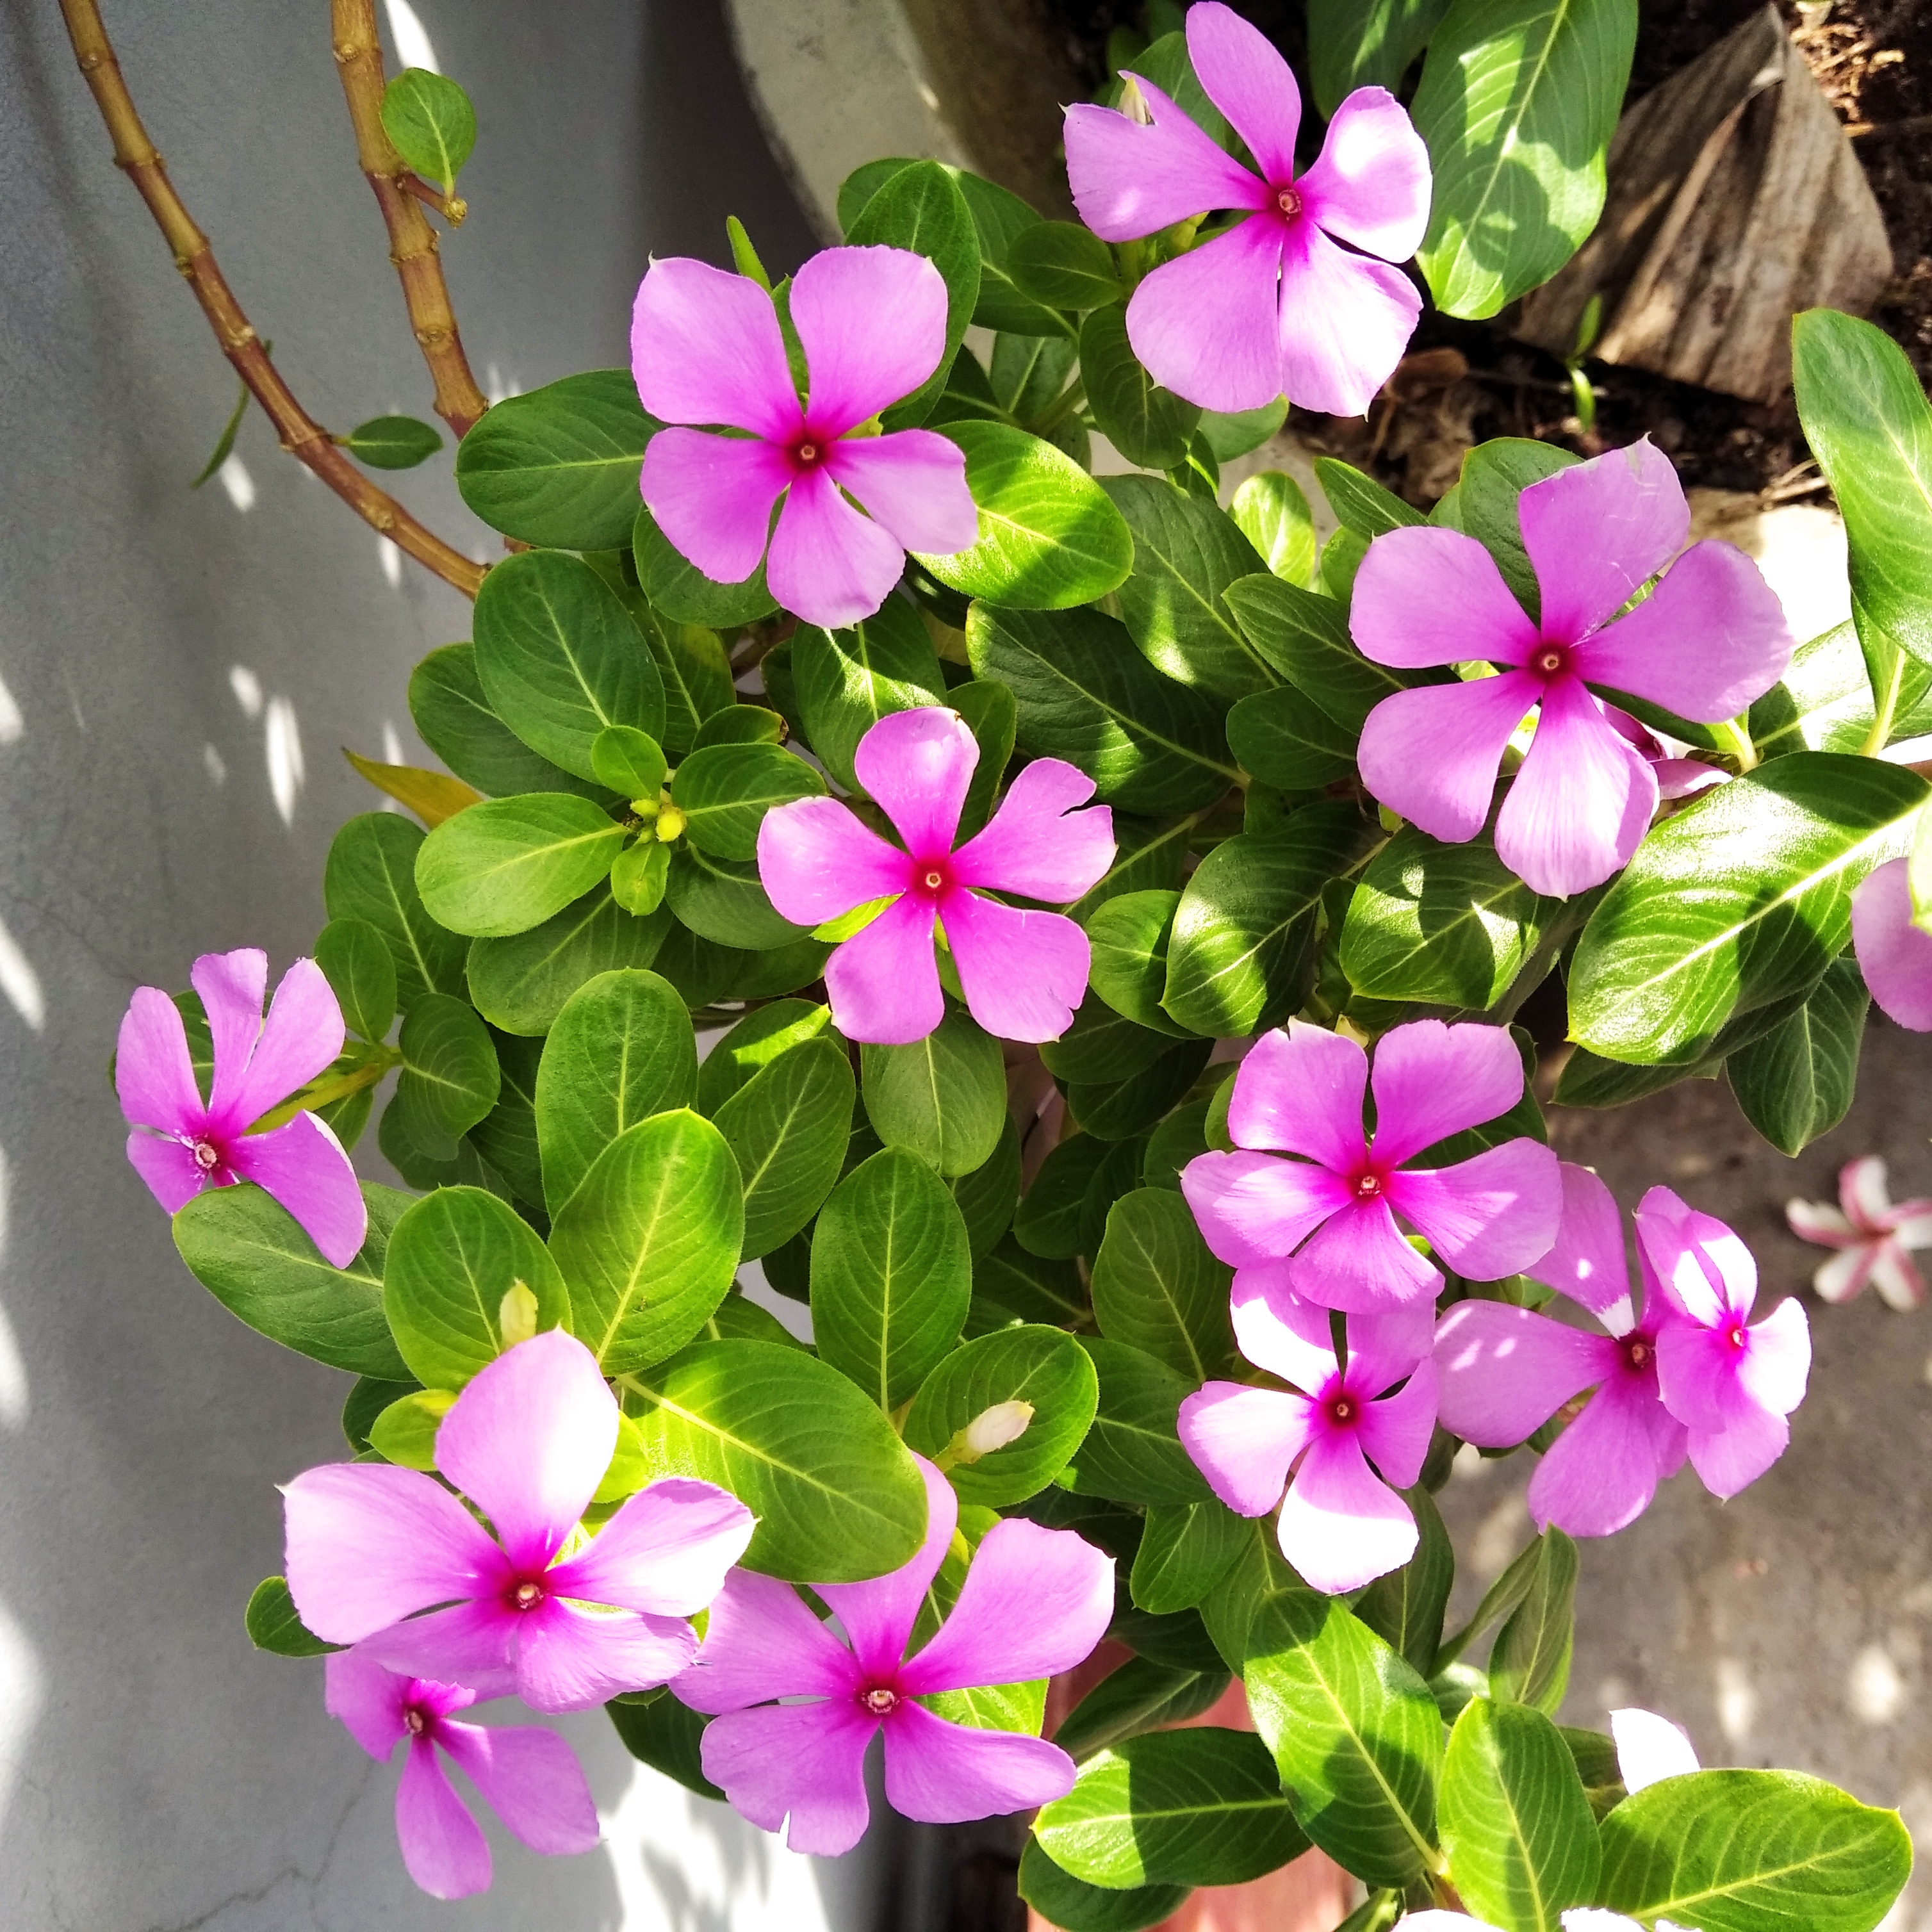
vinca, flower, purple, nature, cape periwinkle, graveyard plant, rose, flowering plant, petal, plant, pink, periwinkle, wood sorrel family, impatiens, busy lizzie, groundcover, geranium, pink family, perennial plant